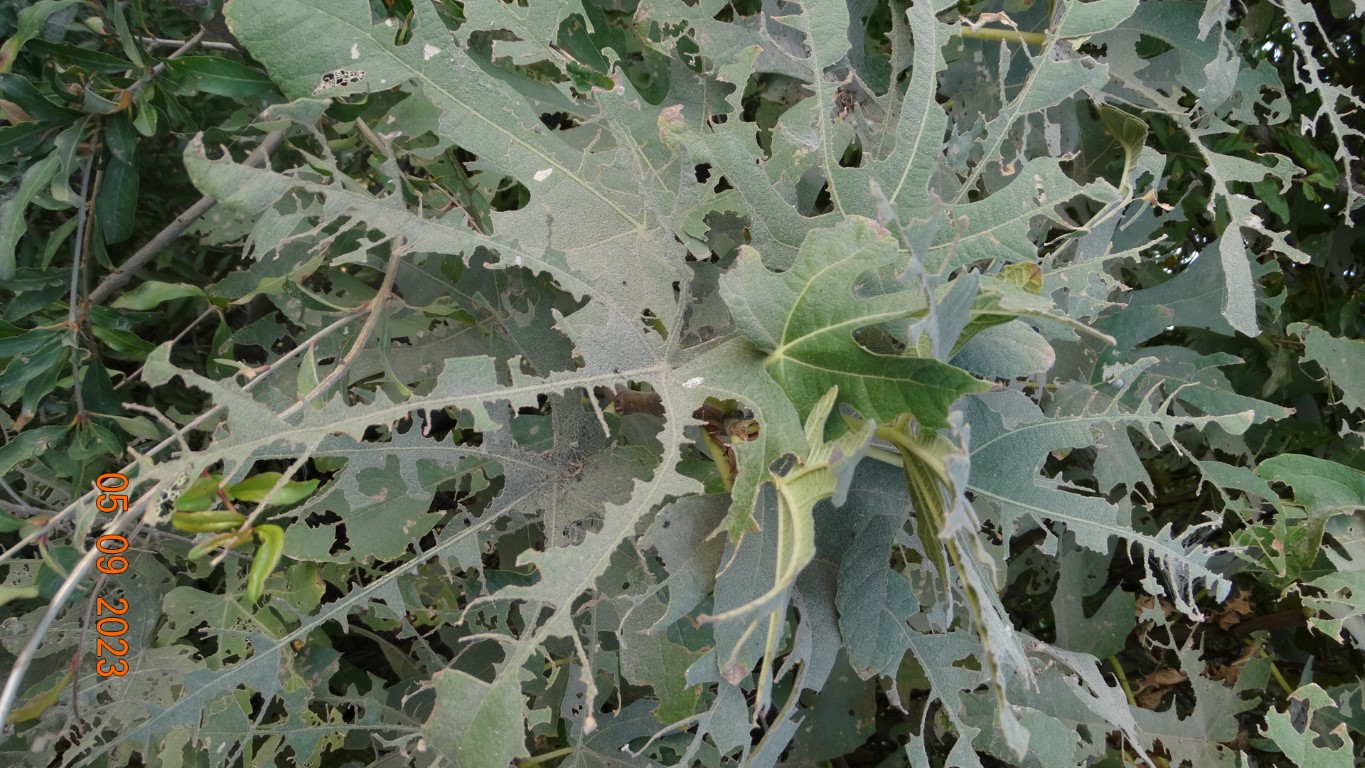
Label: infected